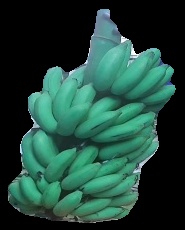
Variety: elakki-bale
Grade: grade2